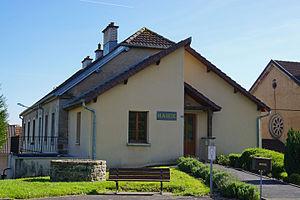
Mairie de Magny-Danigon.
Magny-Danigon est une commune française, située dans le département de la Haute-Saône en région Bourgogne-Franche-Comté. Elle fait partie de la communauté de communes du pays de Lure et du bassin minier de Ronchamp et Champagney.